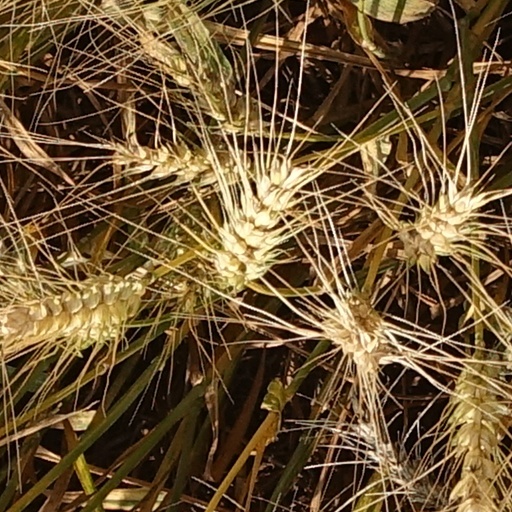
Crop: wheat